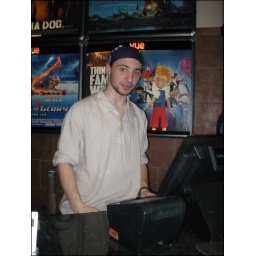
At the box office in the cinema I used to work in. That used to be my till.